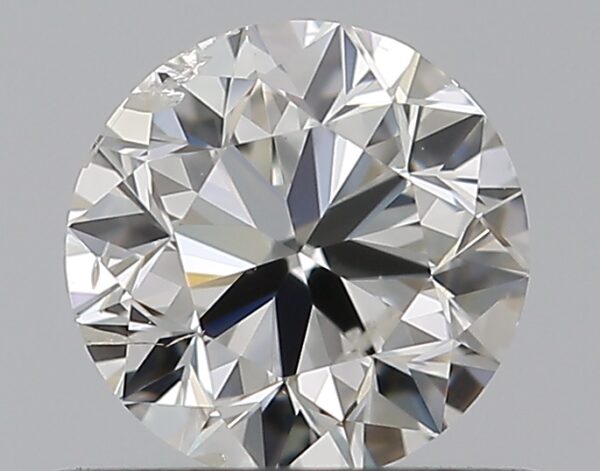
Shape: round
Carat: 0.5
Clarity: SI2
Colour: H
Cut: VG
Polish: EX
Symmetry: VG
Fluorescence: N
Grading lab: GIA
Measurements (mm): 4.93 x 4.96 x 3.17